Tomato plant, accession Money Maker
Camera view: vertical (180 deg); turntable rotation: 210 degrees
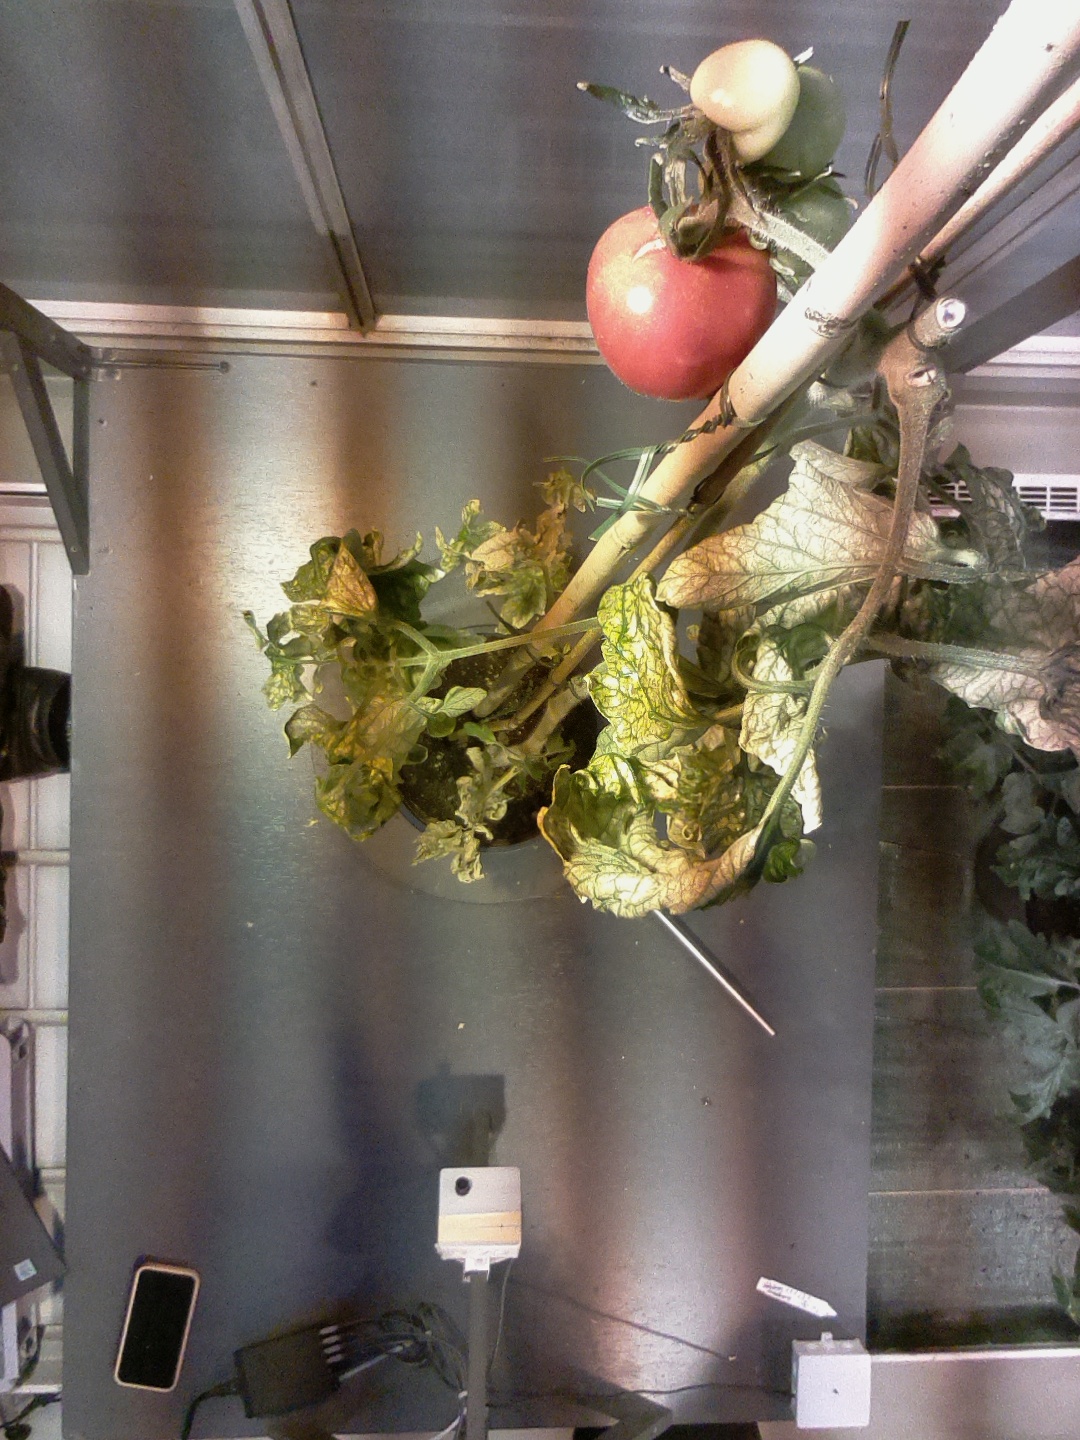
BBCH growth stage 81: 10%-20% of fruits show typical fully ripe color